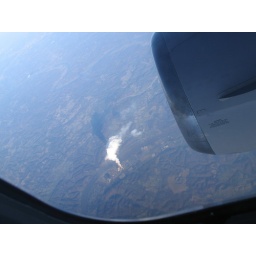
smokestack from airplane window over cleveland